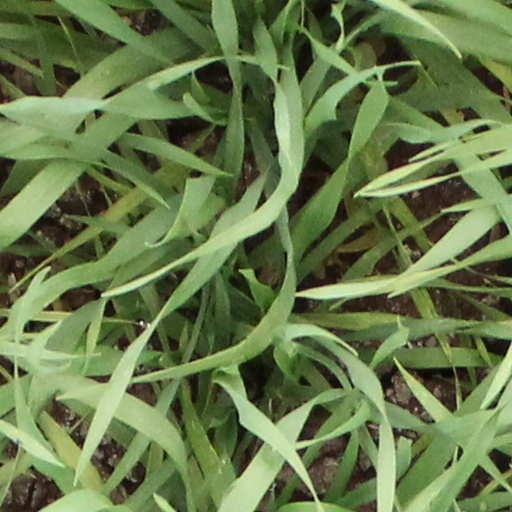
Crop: wheat